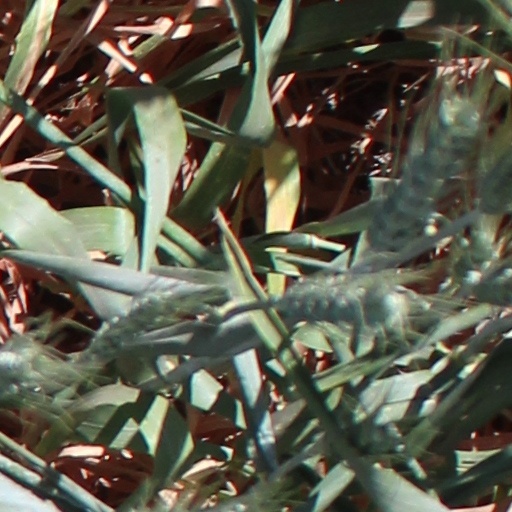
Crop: wheat